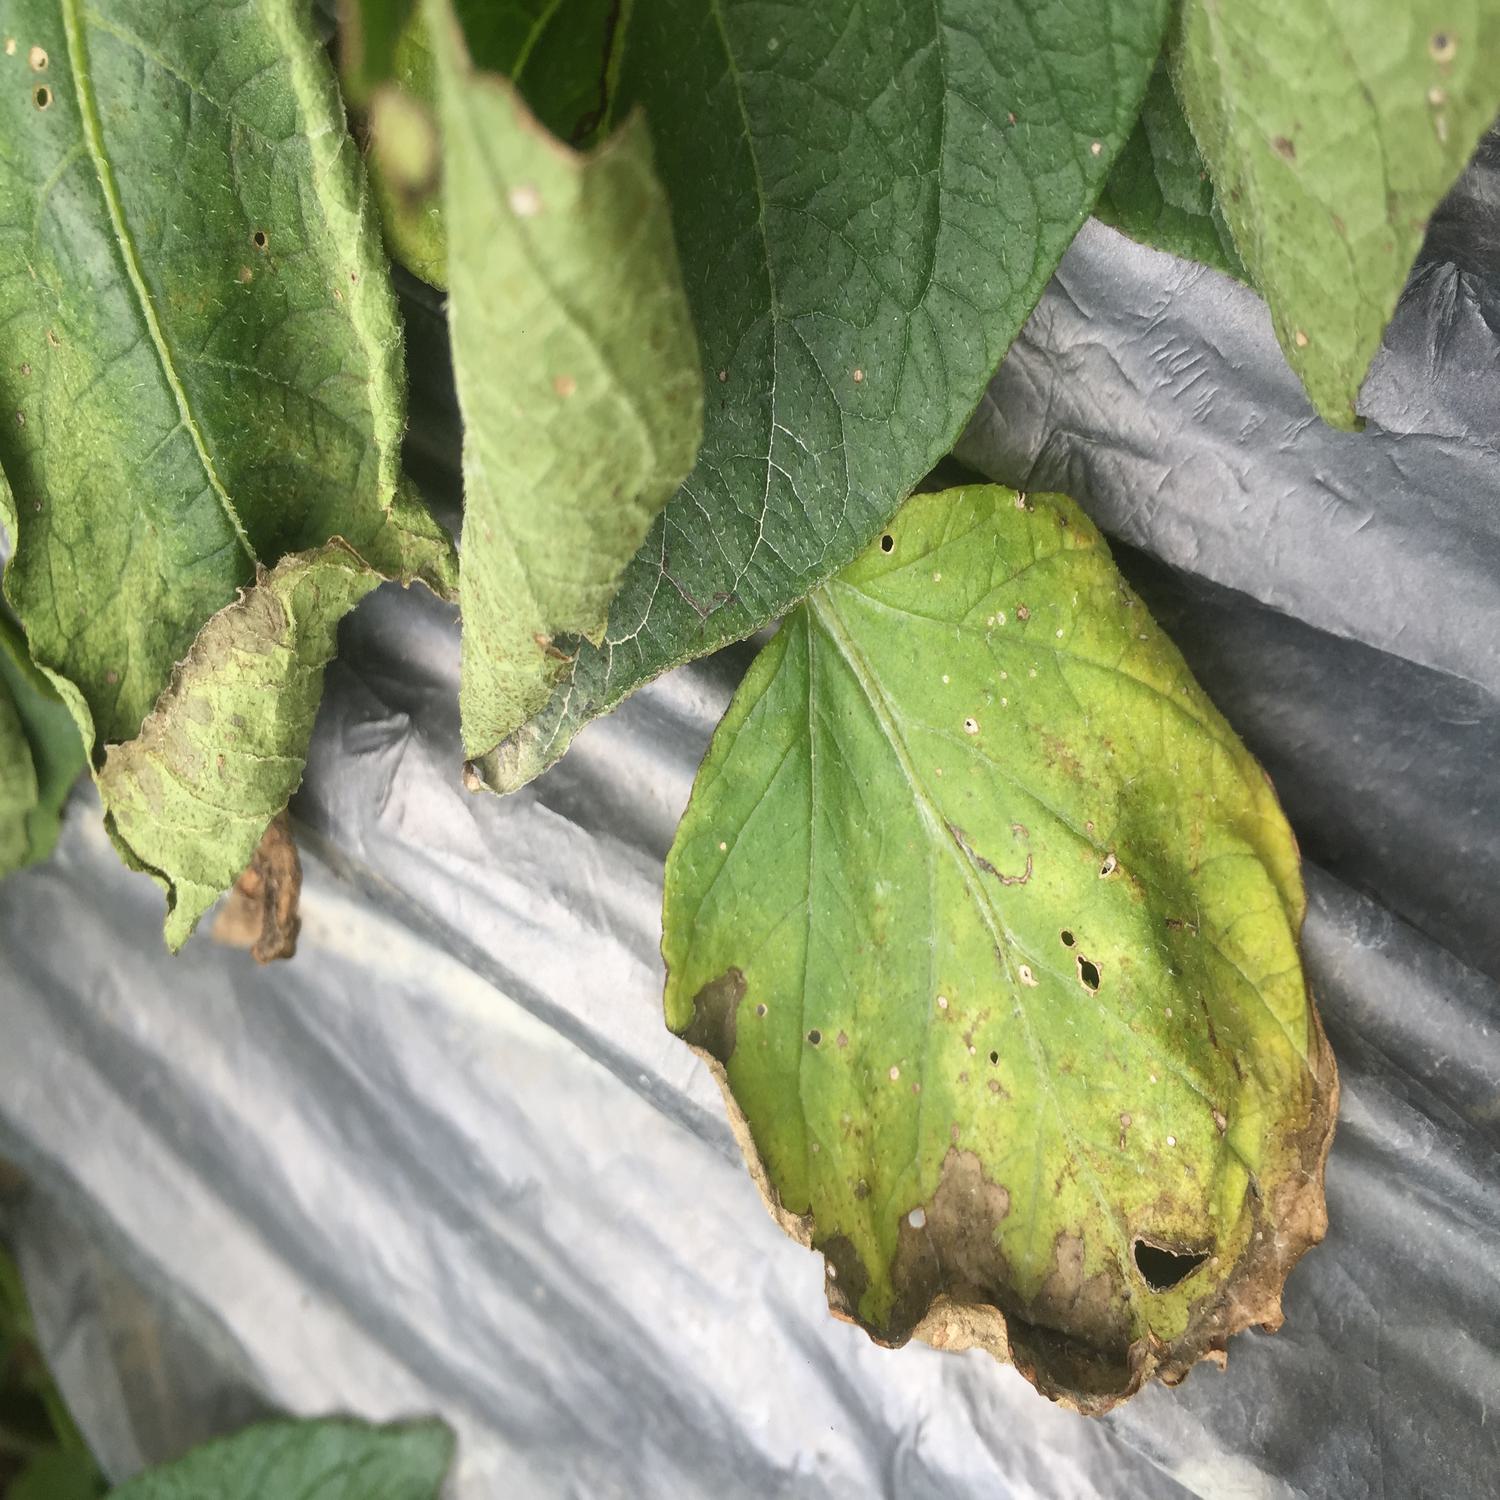
Label: Fungi